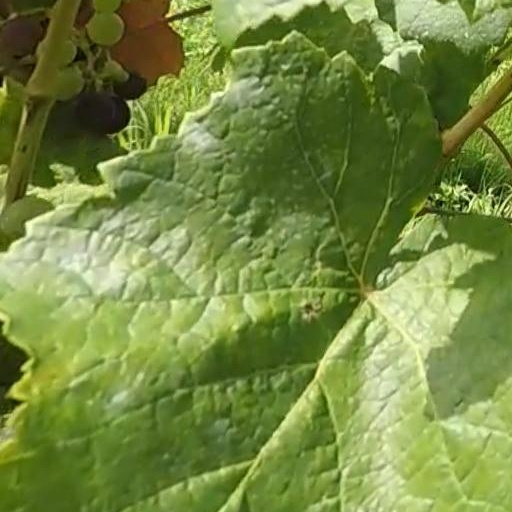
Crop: grape